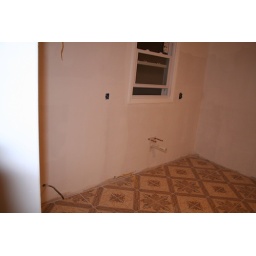
The sink will be under the window. Yes that is a new floor too.